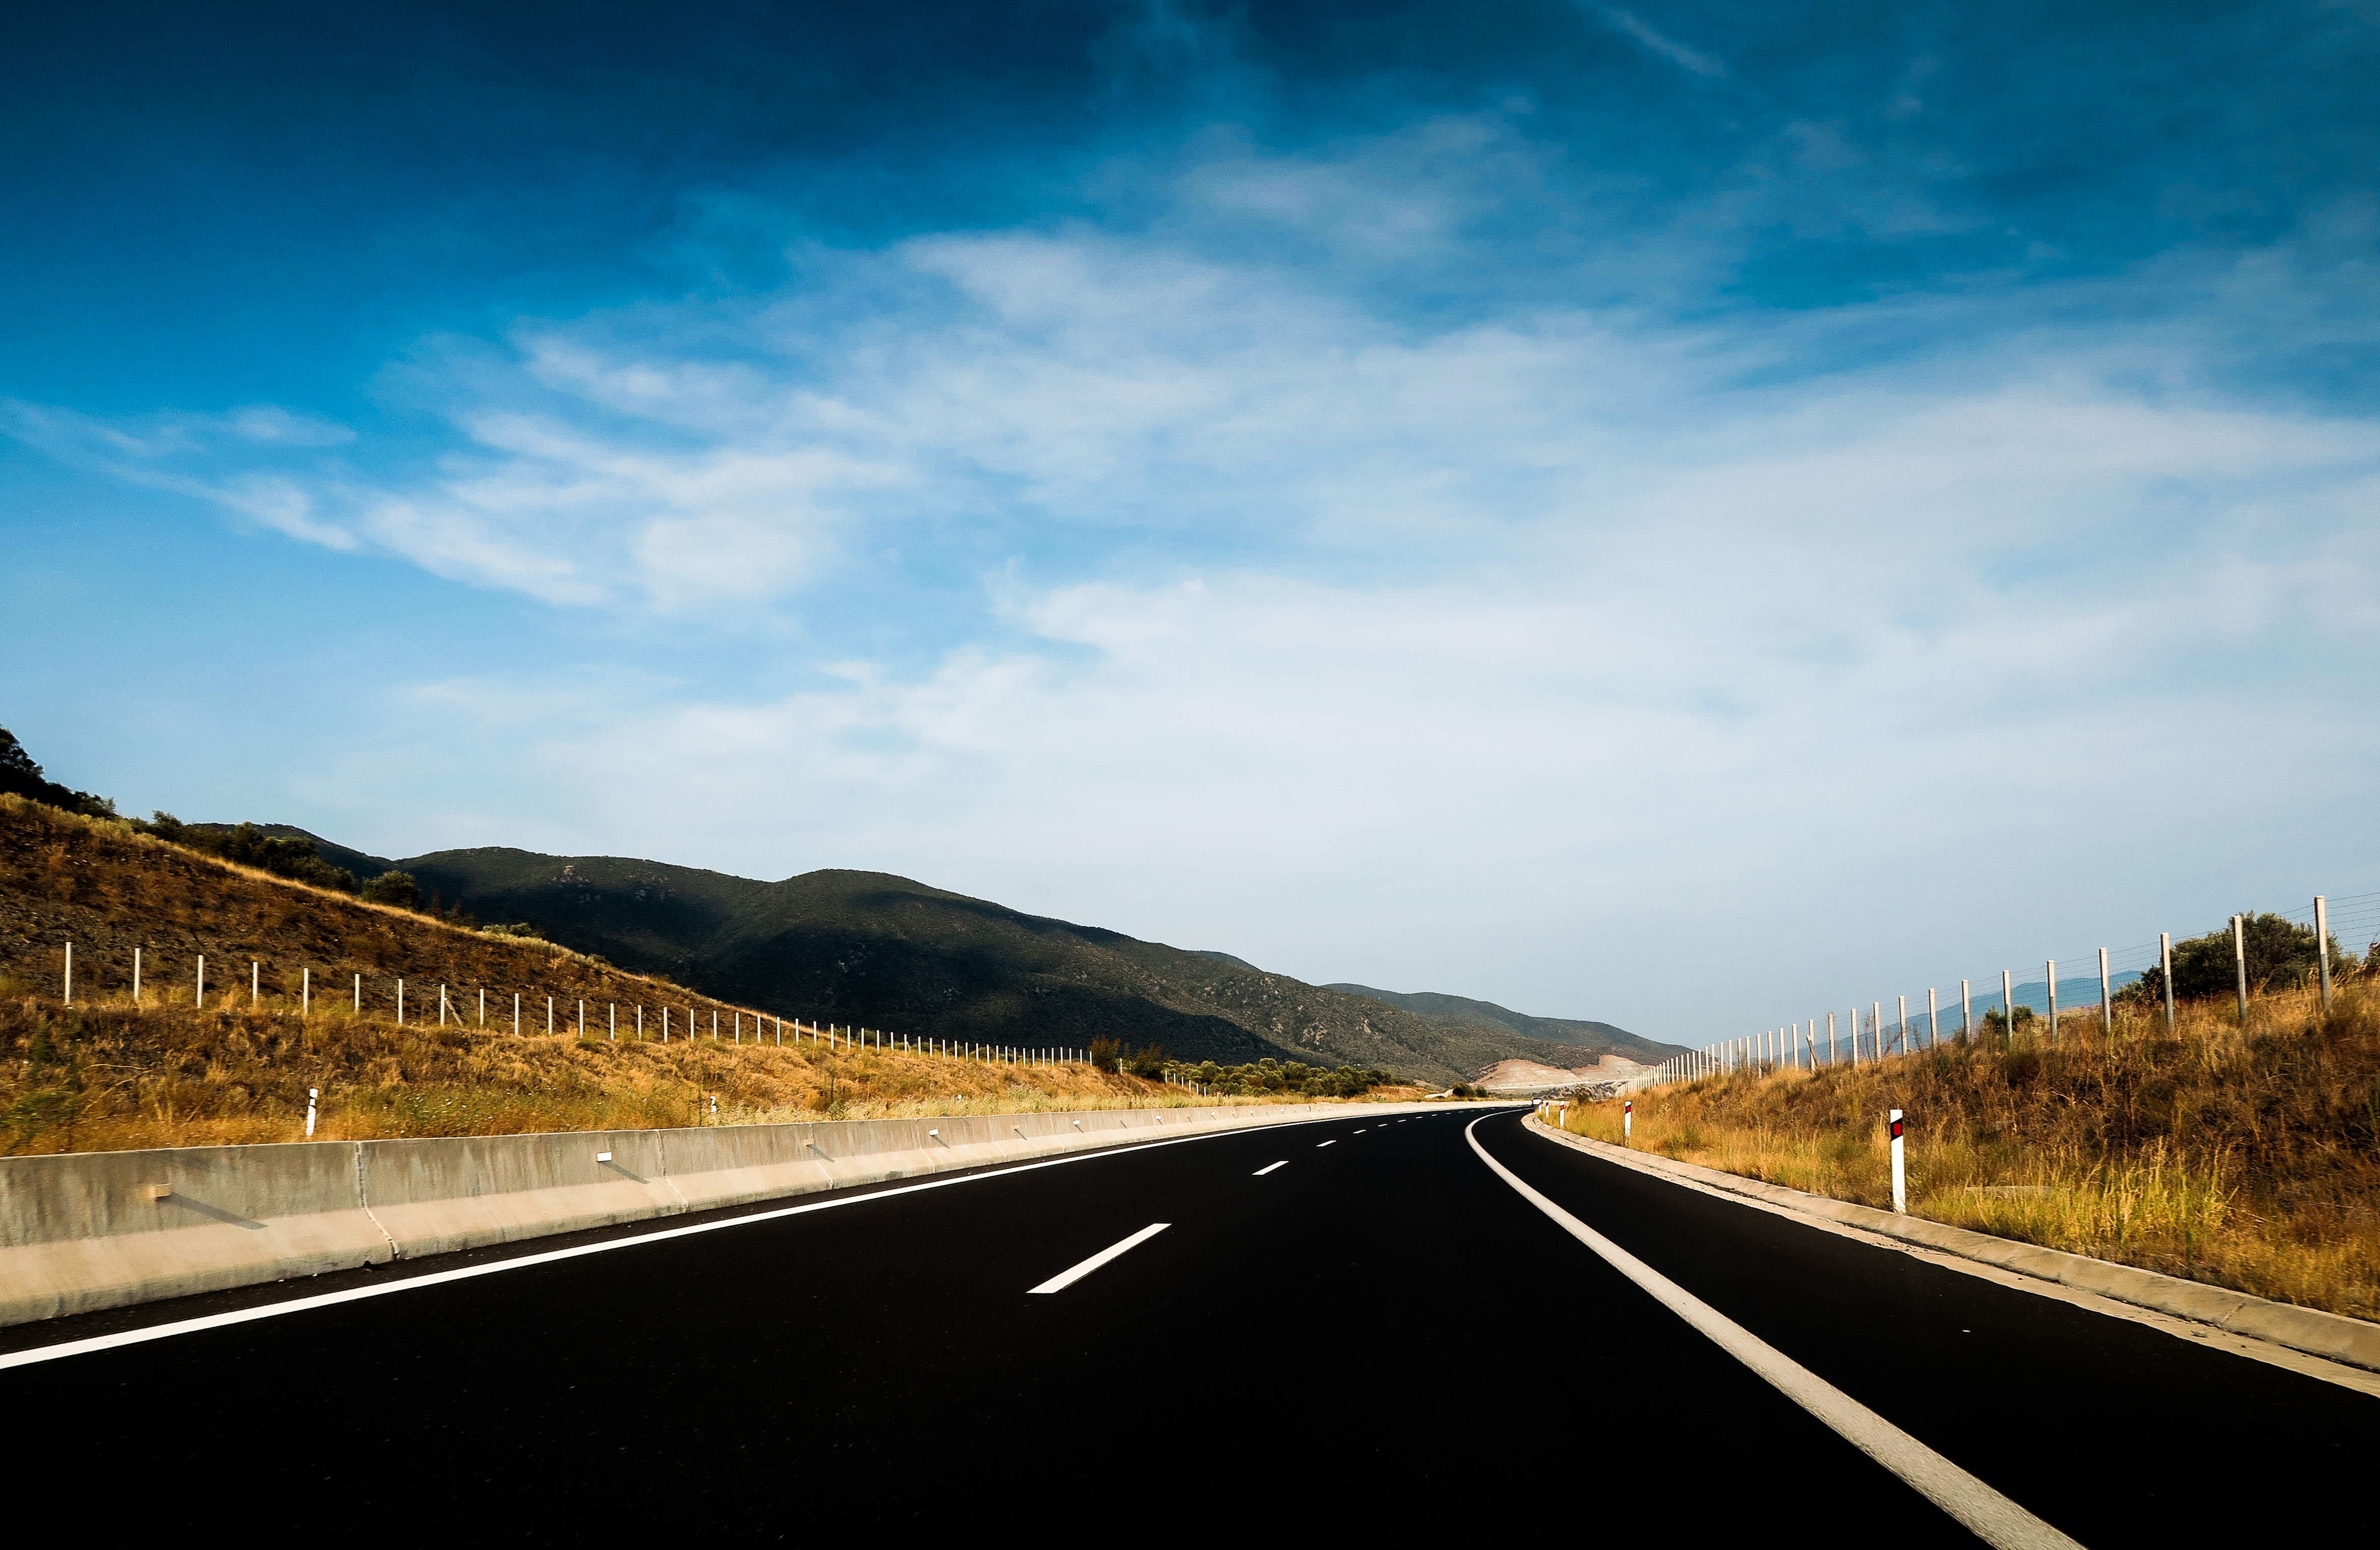
landscape, horizon, mountain, fence, cloud, sky, road, morning, highway, driving, asphalt, tarmac, dusk, evening, lane, expressway, plants, blue sky, road trip, clouds, roadway, infrastructure, way, nonbuilding structure, controlled access highway, concrete barriers